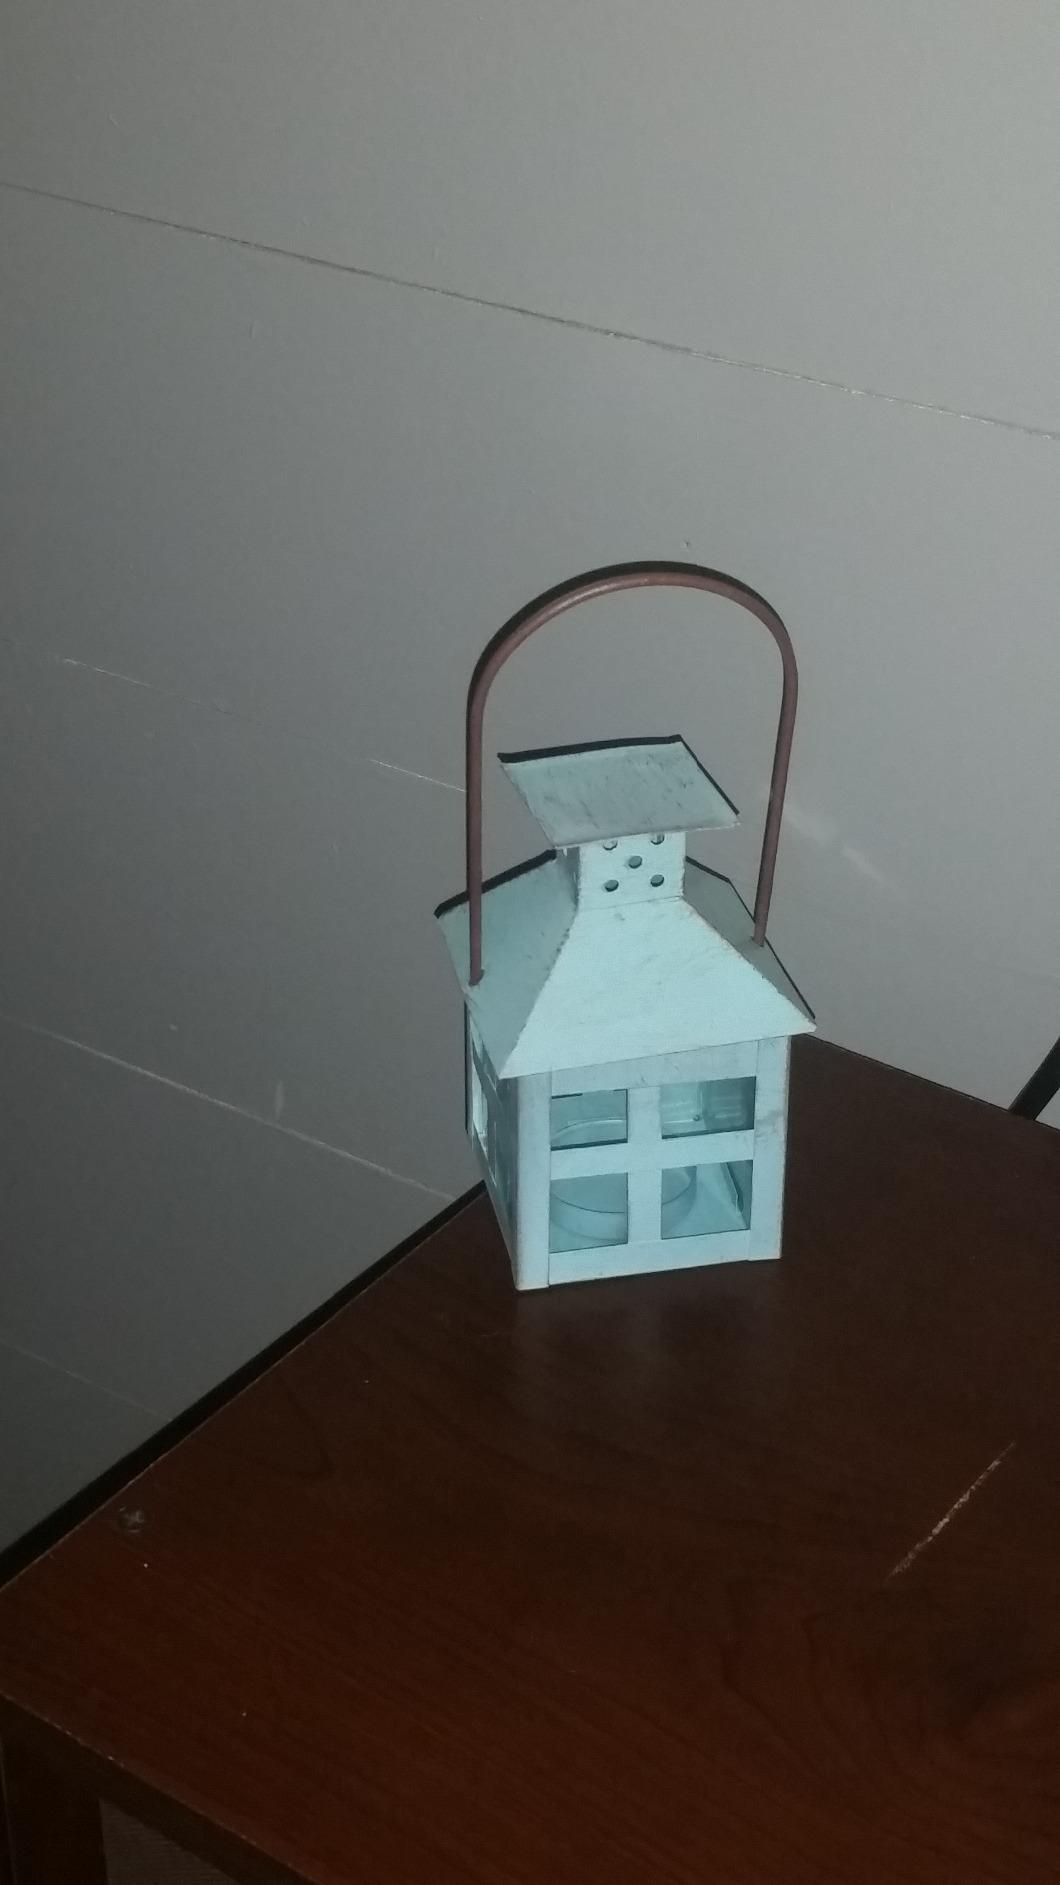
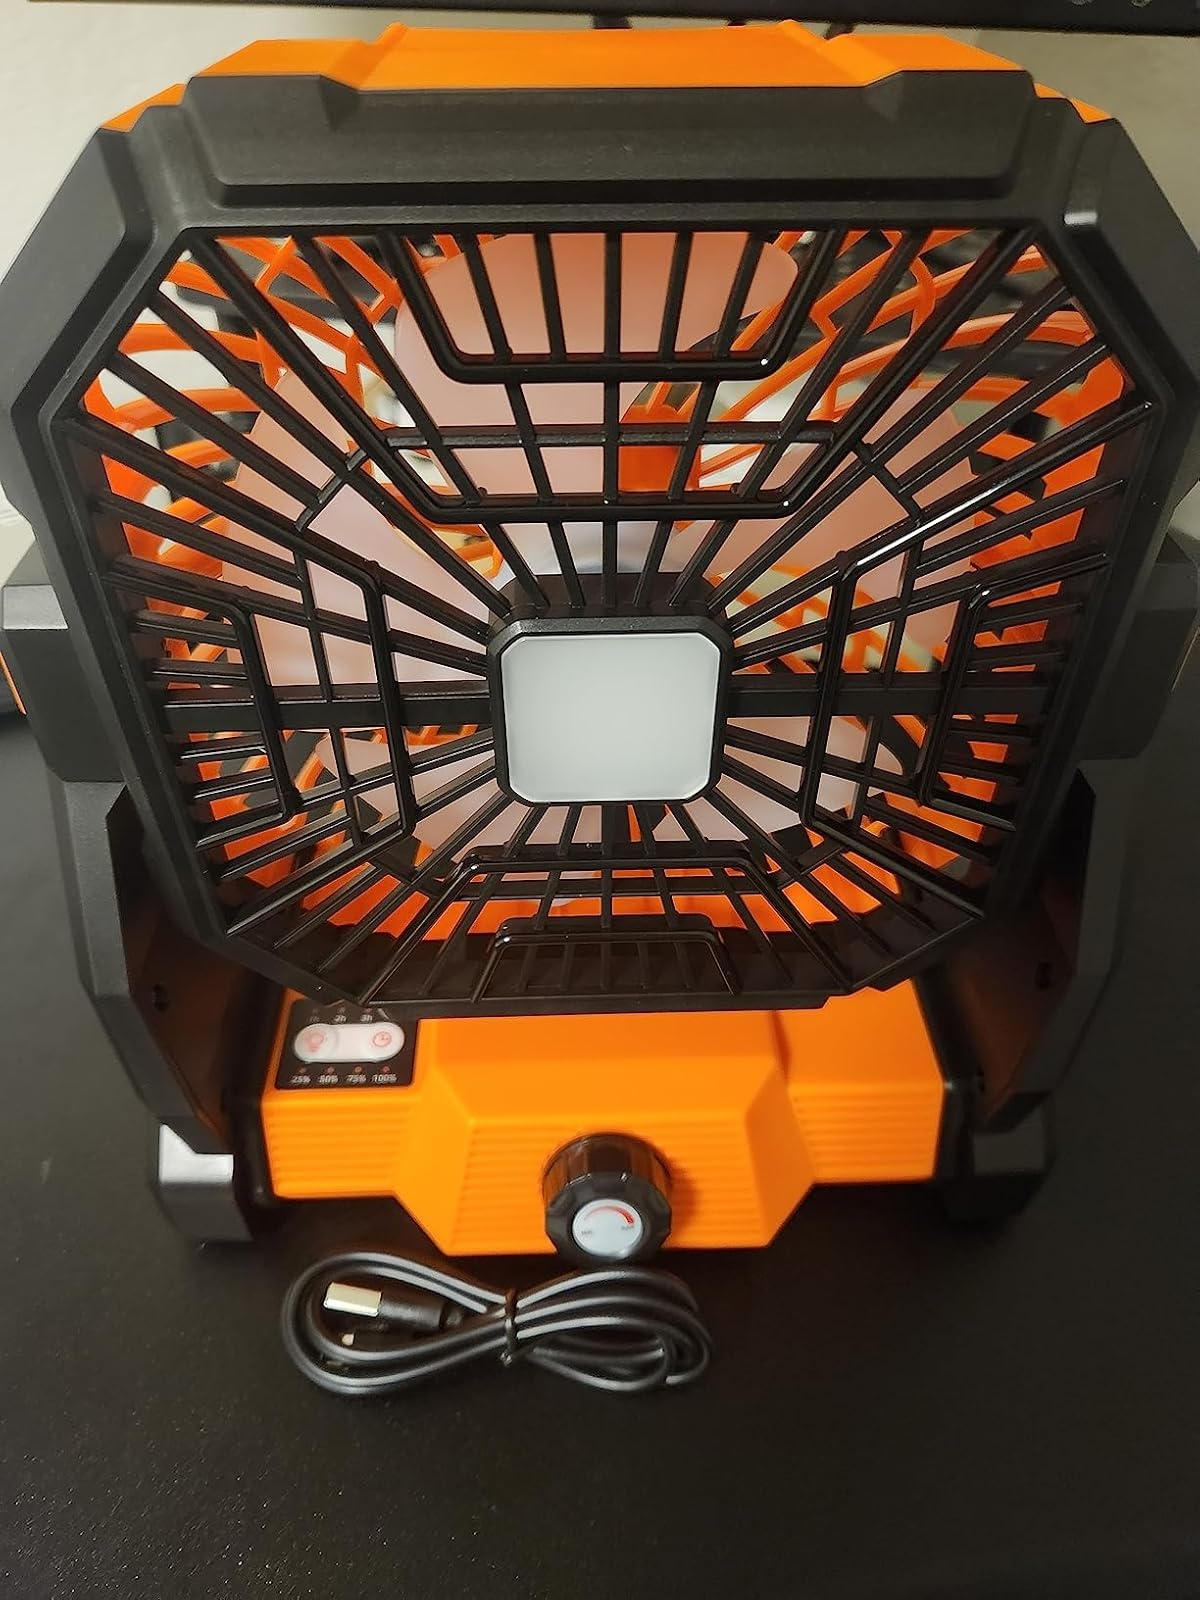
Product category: lantern
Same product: no